Formula One engines

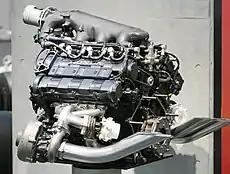
A 1988 Honda RA168E turbocharged V6 engine

The rest of the grid was powered by the Ford GBA V6 turbo in Benetton, with the only naturally aspirated engine, the DFV-derived Ford-Cosworth DFZ 3.5 L V8 outputting in Tyrrell, Lola, AGS, March and Coloni. The massively powerful BMW M12/13 inline-four found in the Brabham BT55 tilted almost horizontally, and in upright position under the Megatron brand in Arrows and Ligier, producing at 3.8 bar in race trim, and an incredible at 5.5 bar of boost in qualifying spec. Zakspeed was building its own turbo inline-four, Alfa Romeo was to power the Ligiers with an inline-four but the deal fell through after initial testing had been carried out. Alfa was still represented by its old 890T V8 used by Osella, and Minardi was powered by a Motori Moderni V6.